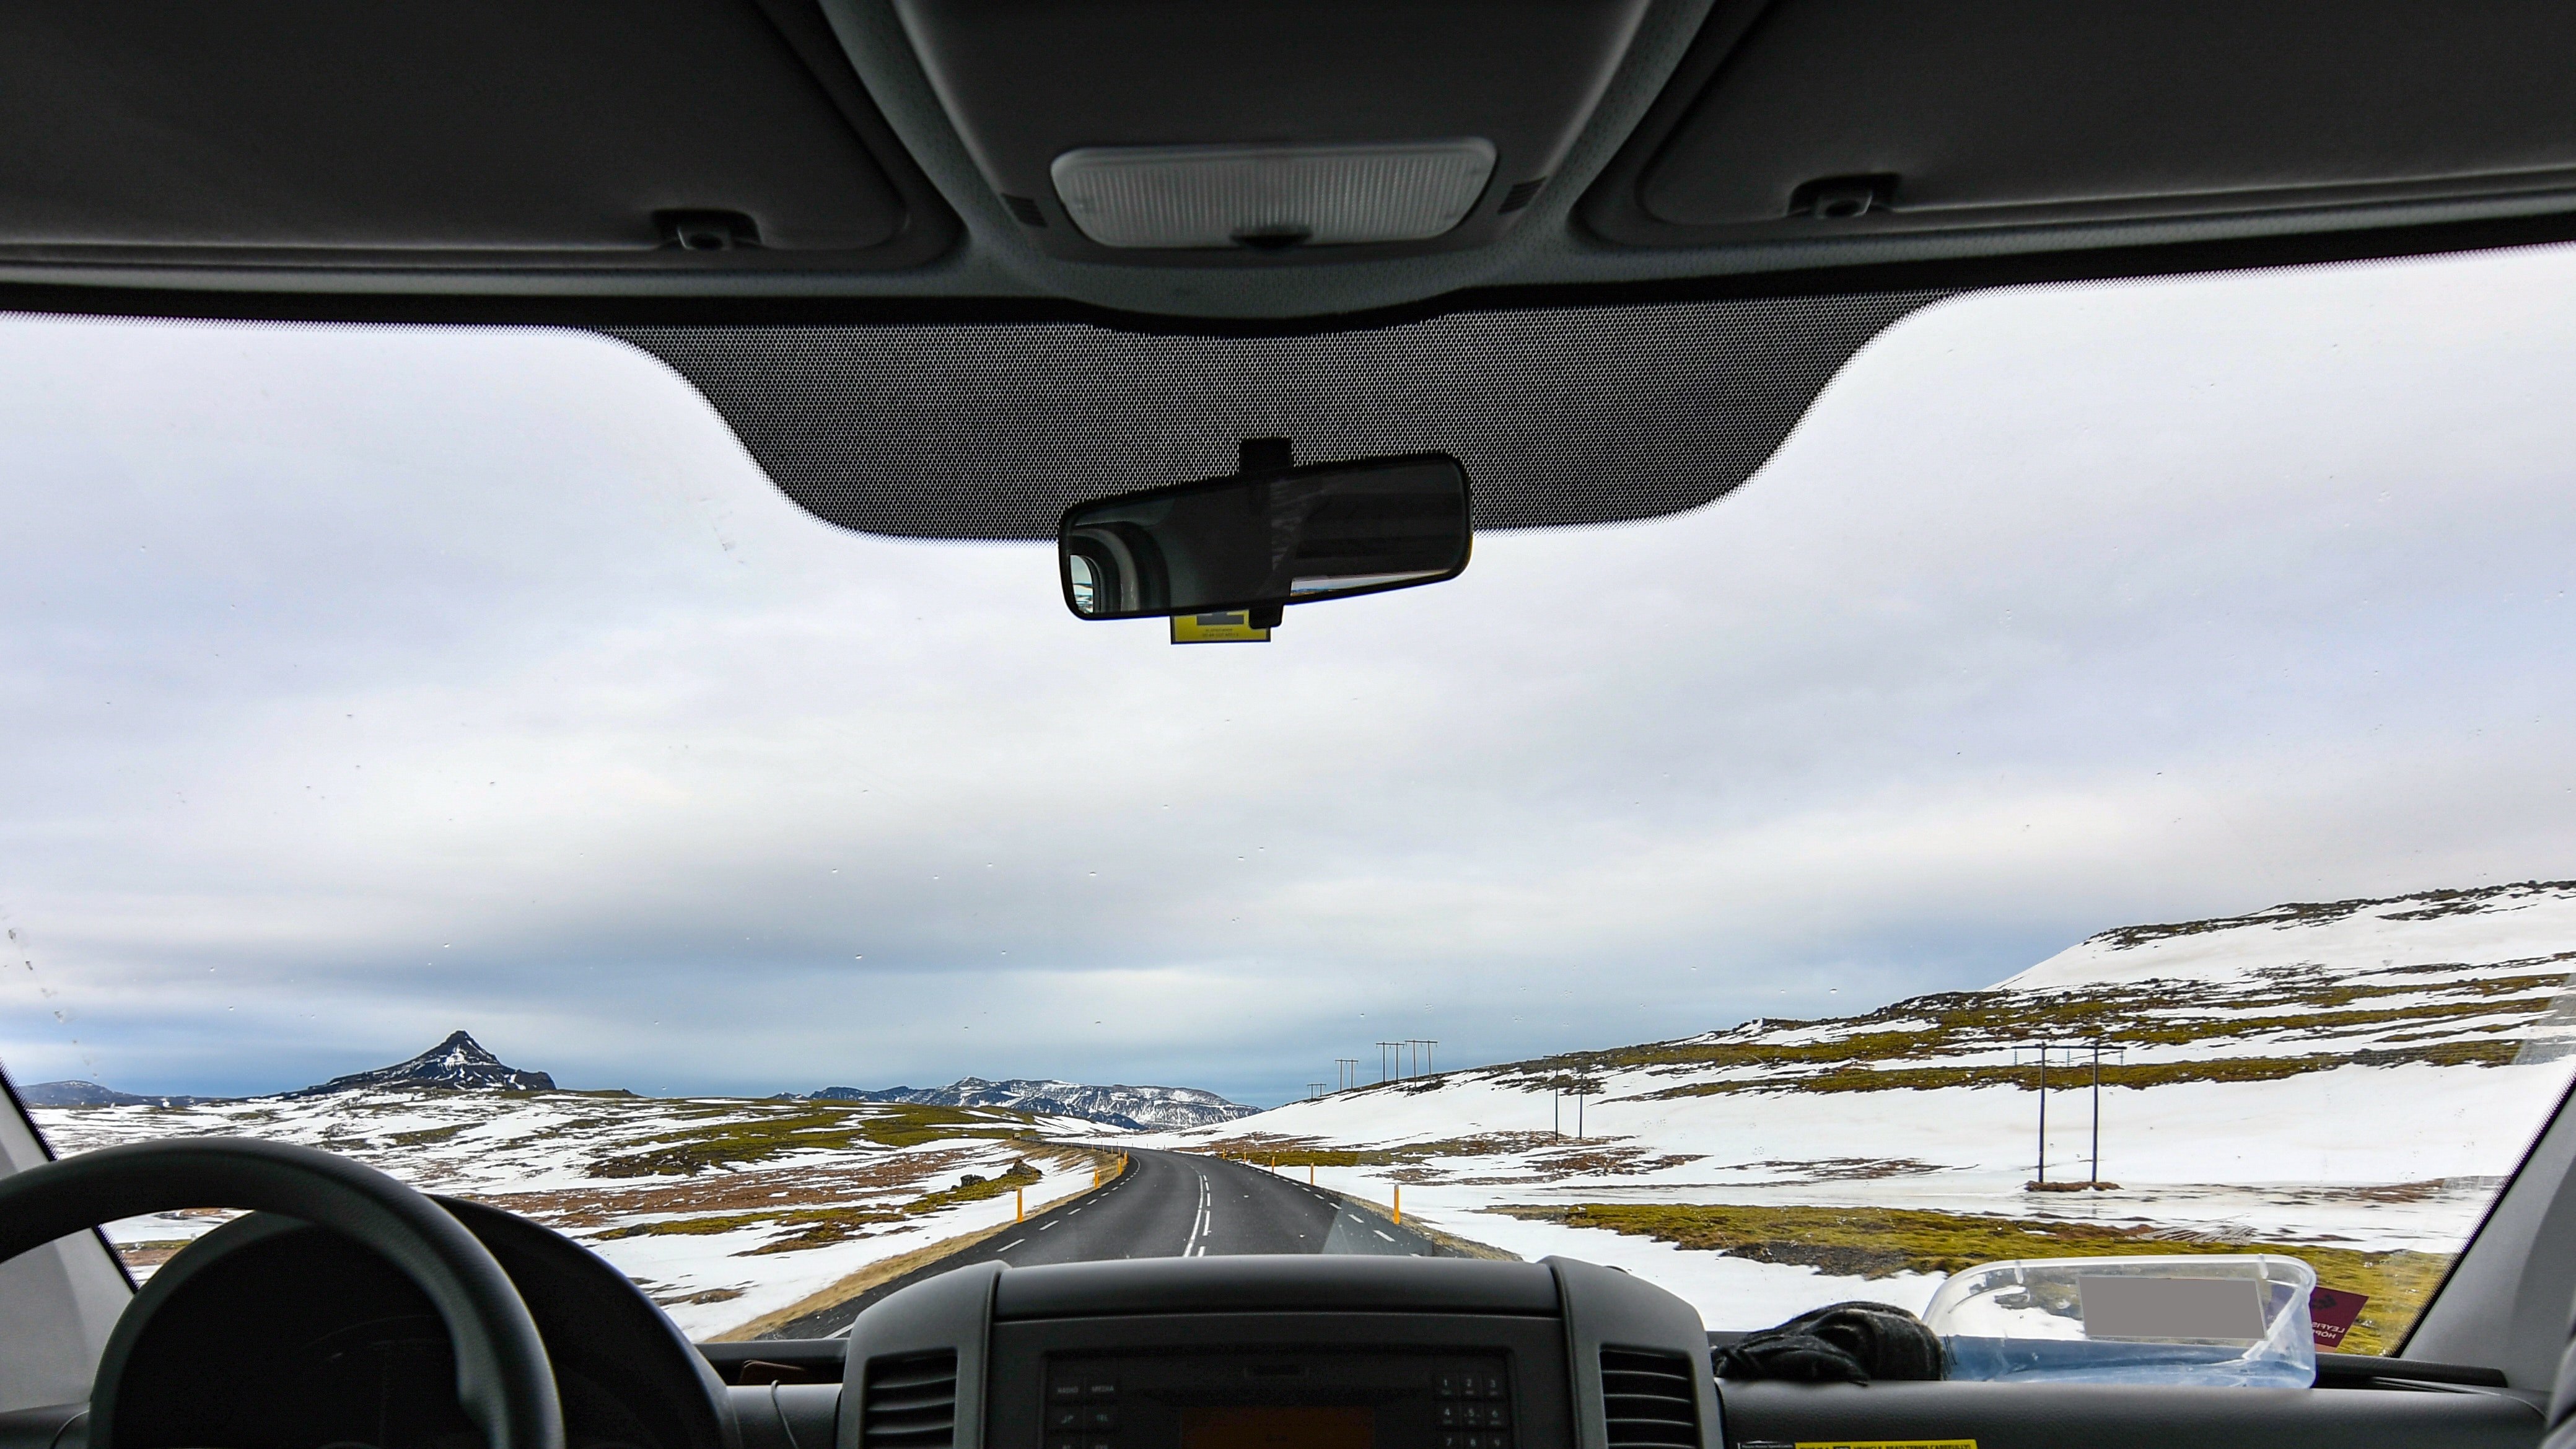
motor vehicle, car, vehicle, aviation, mode of transport, glass, automotive design, cockpit, windshield, automotive exterior, window, automotive mirror, rear view mirror, airplane, luxury vehicle, airline, air travel, family car, road trip, aircraft, automotive window part, auto part, executive car, mid size car, flight, hood, driving, wheel, city car, sport utility vehicle, automotive tire